Brinnington railway station

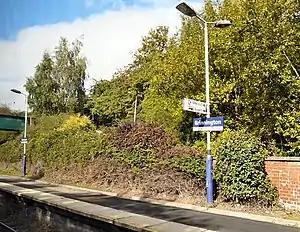
Brinnington station in 2009

Brinnington railway station serves Brinnington in the eastern part of Stockport, Greater Manchester, England. It is a stop on the Hope Valley line between and .